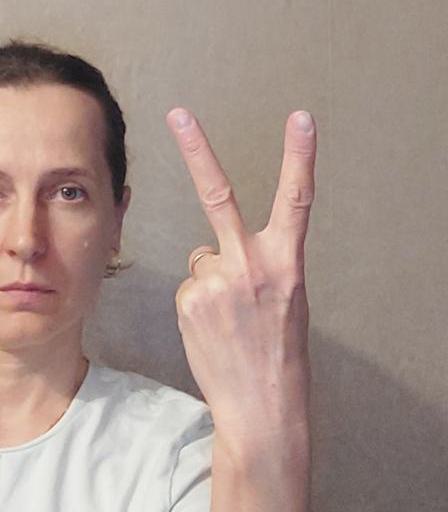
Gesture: peace_inverted